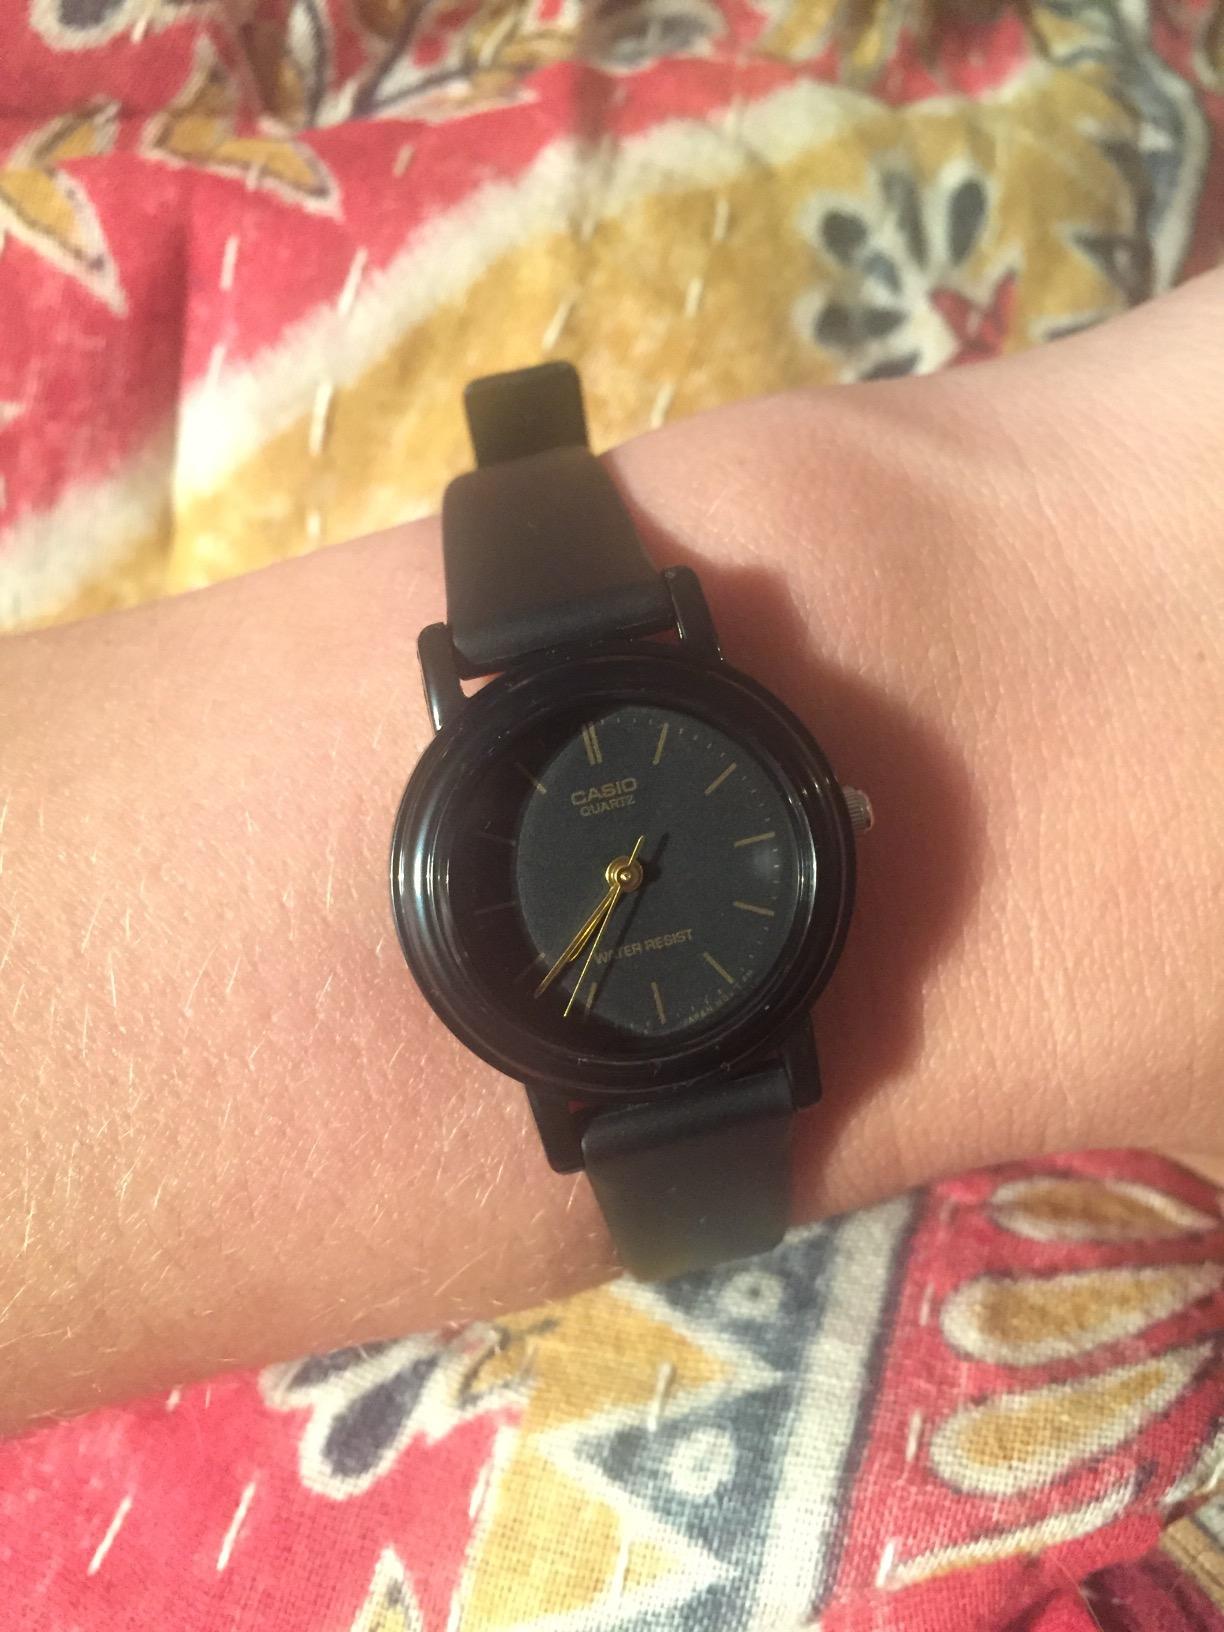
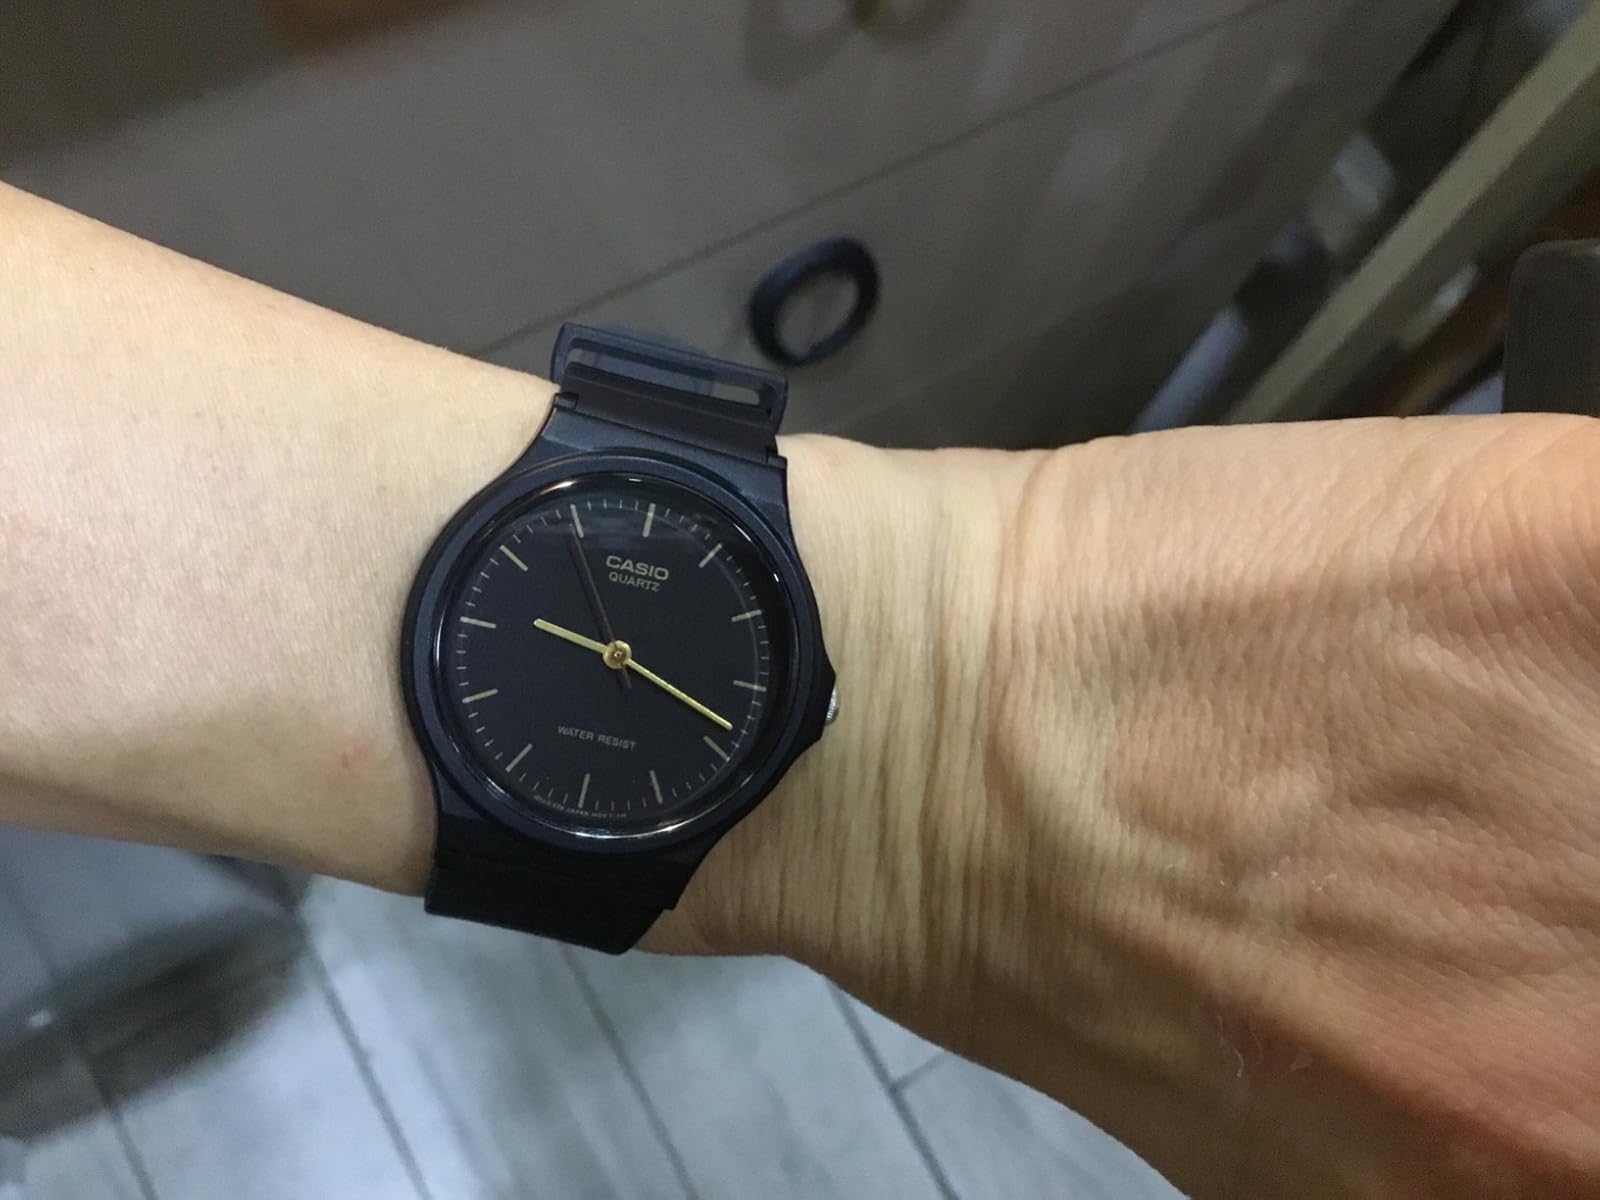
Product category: accessories_watch
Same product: no